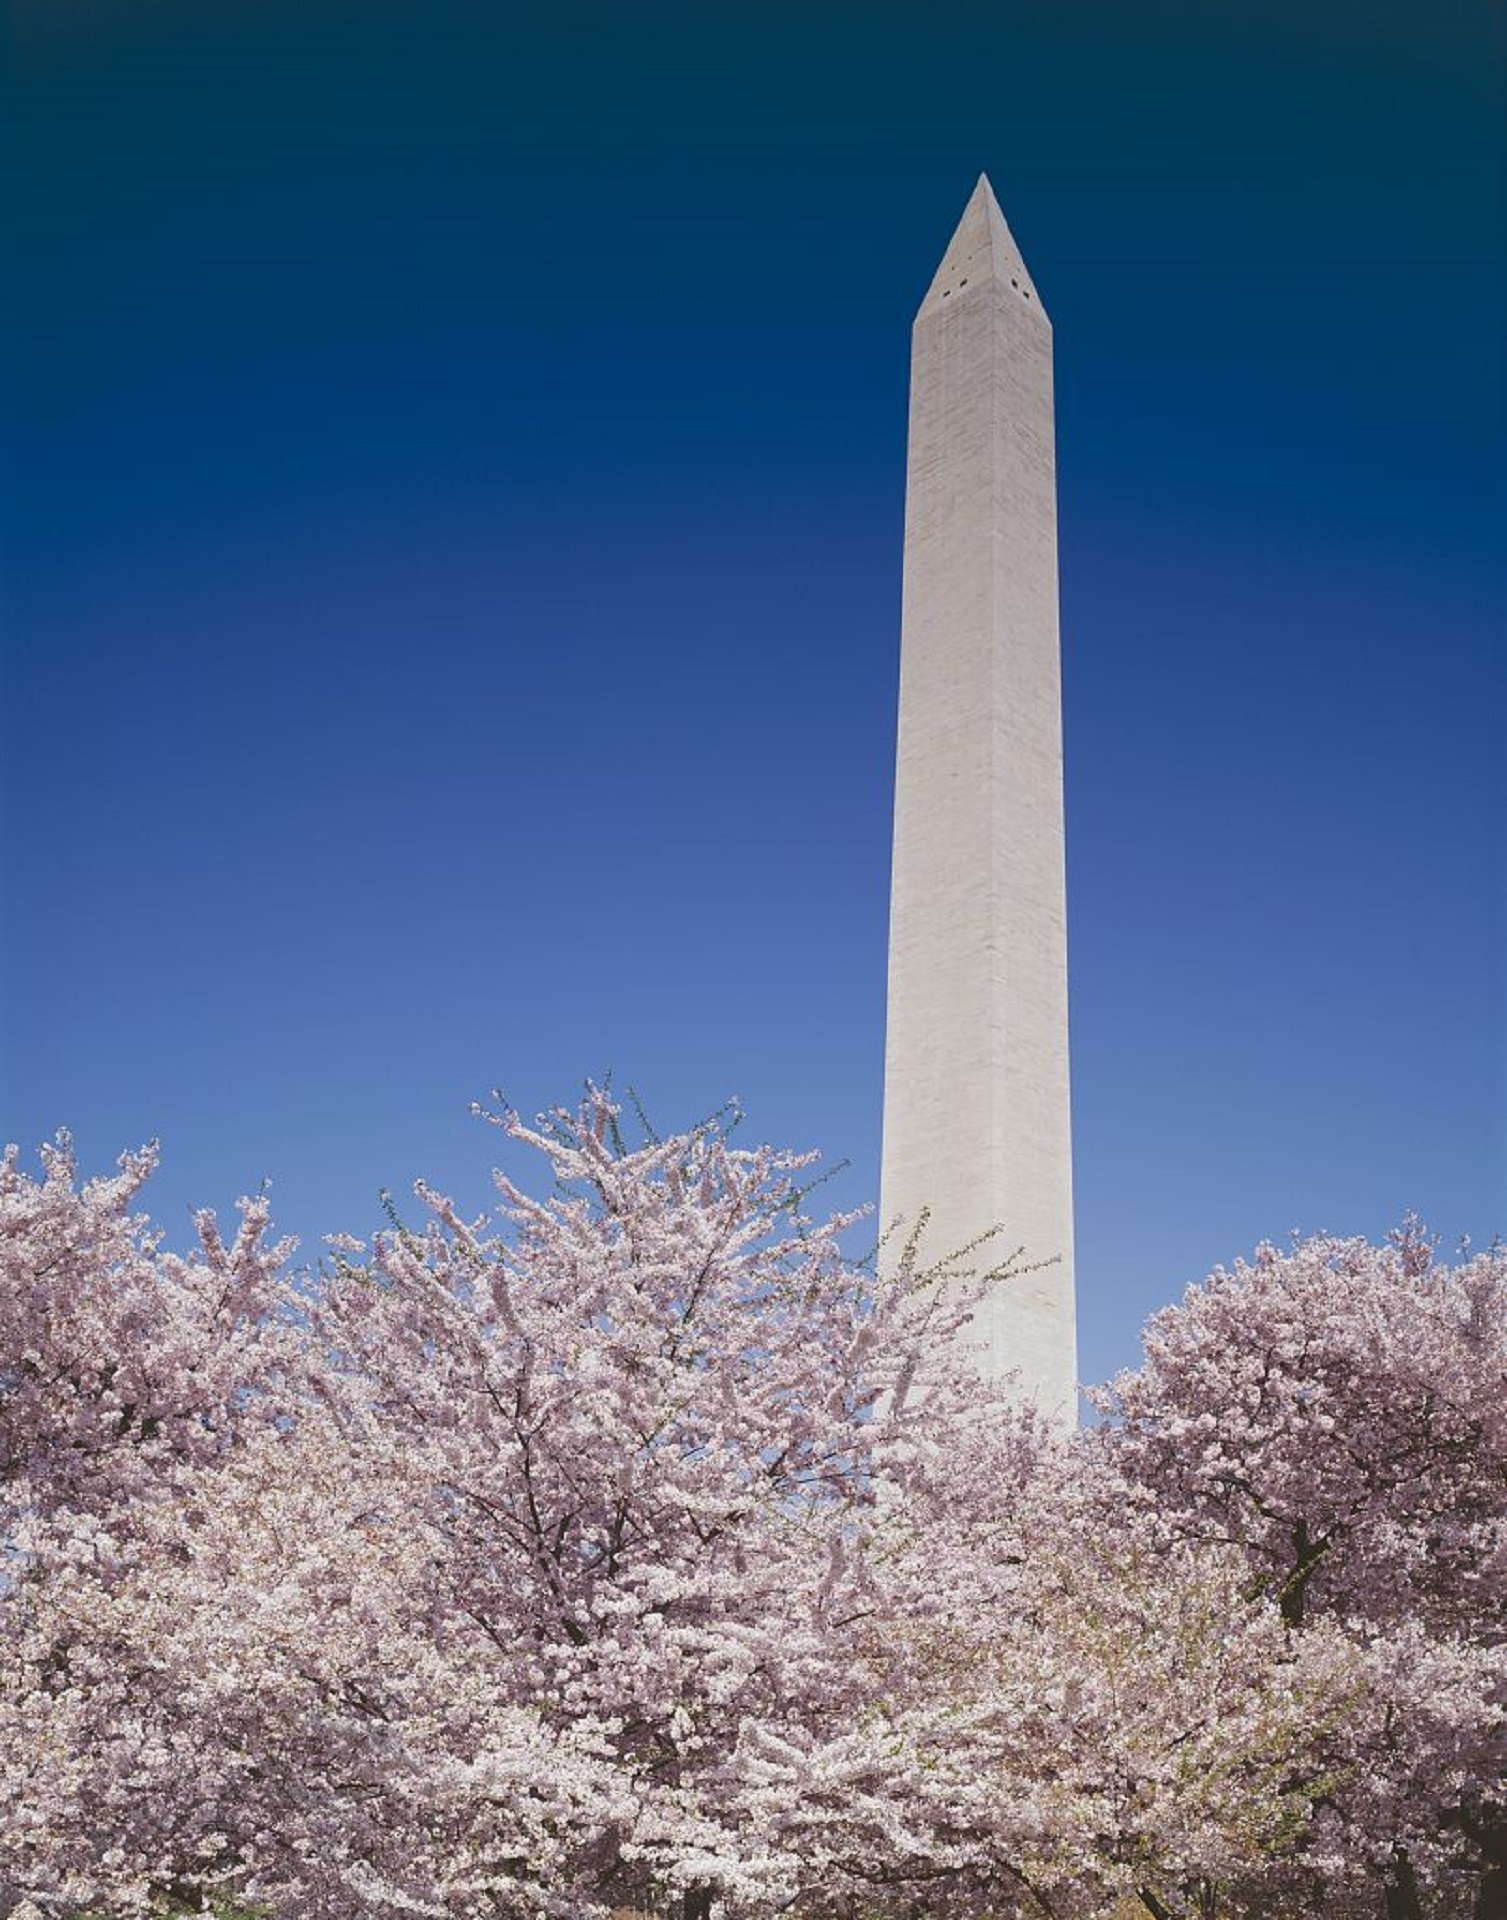
plant, flower, spring, symbol, usa, landmark, blooming, tourism, washington, dc, washington monument, president, memorial, tourists, blossoms, historical, blooms, flowering, cherry trees